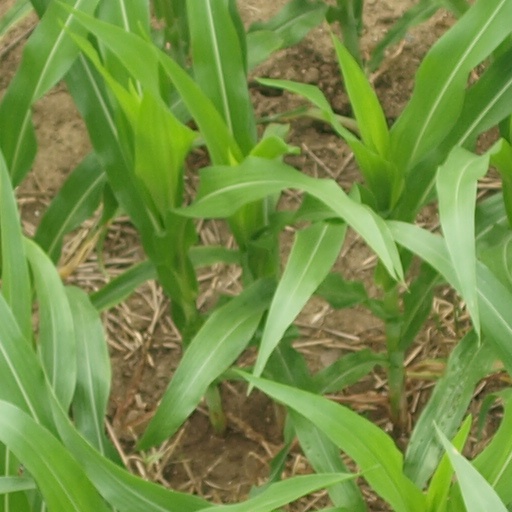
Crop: maize; corn